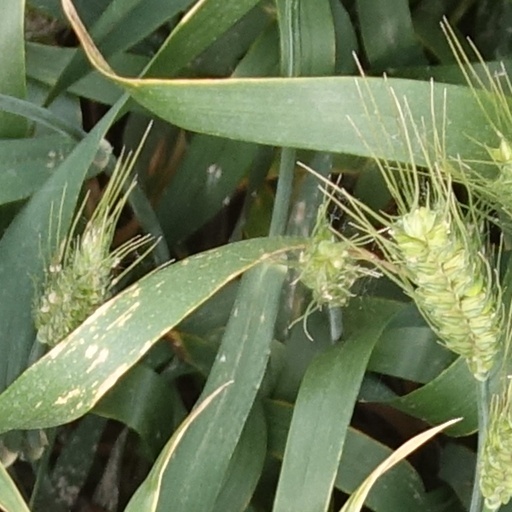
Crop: wheat